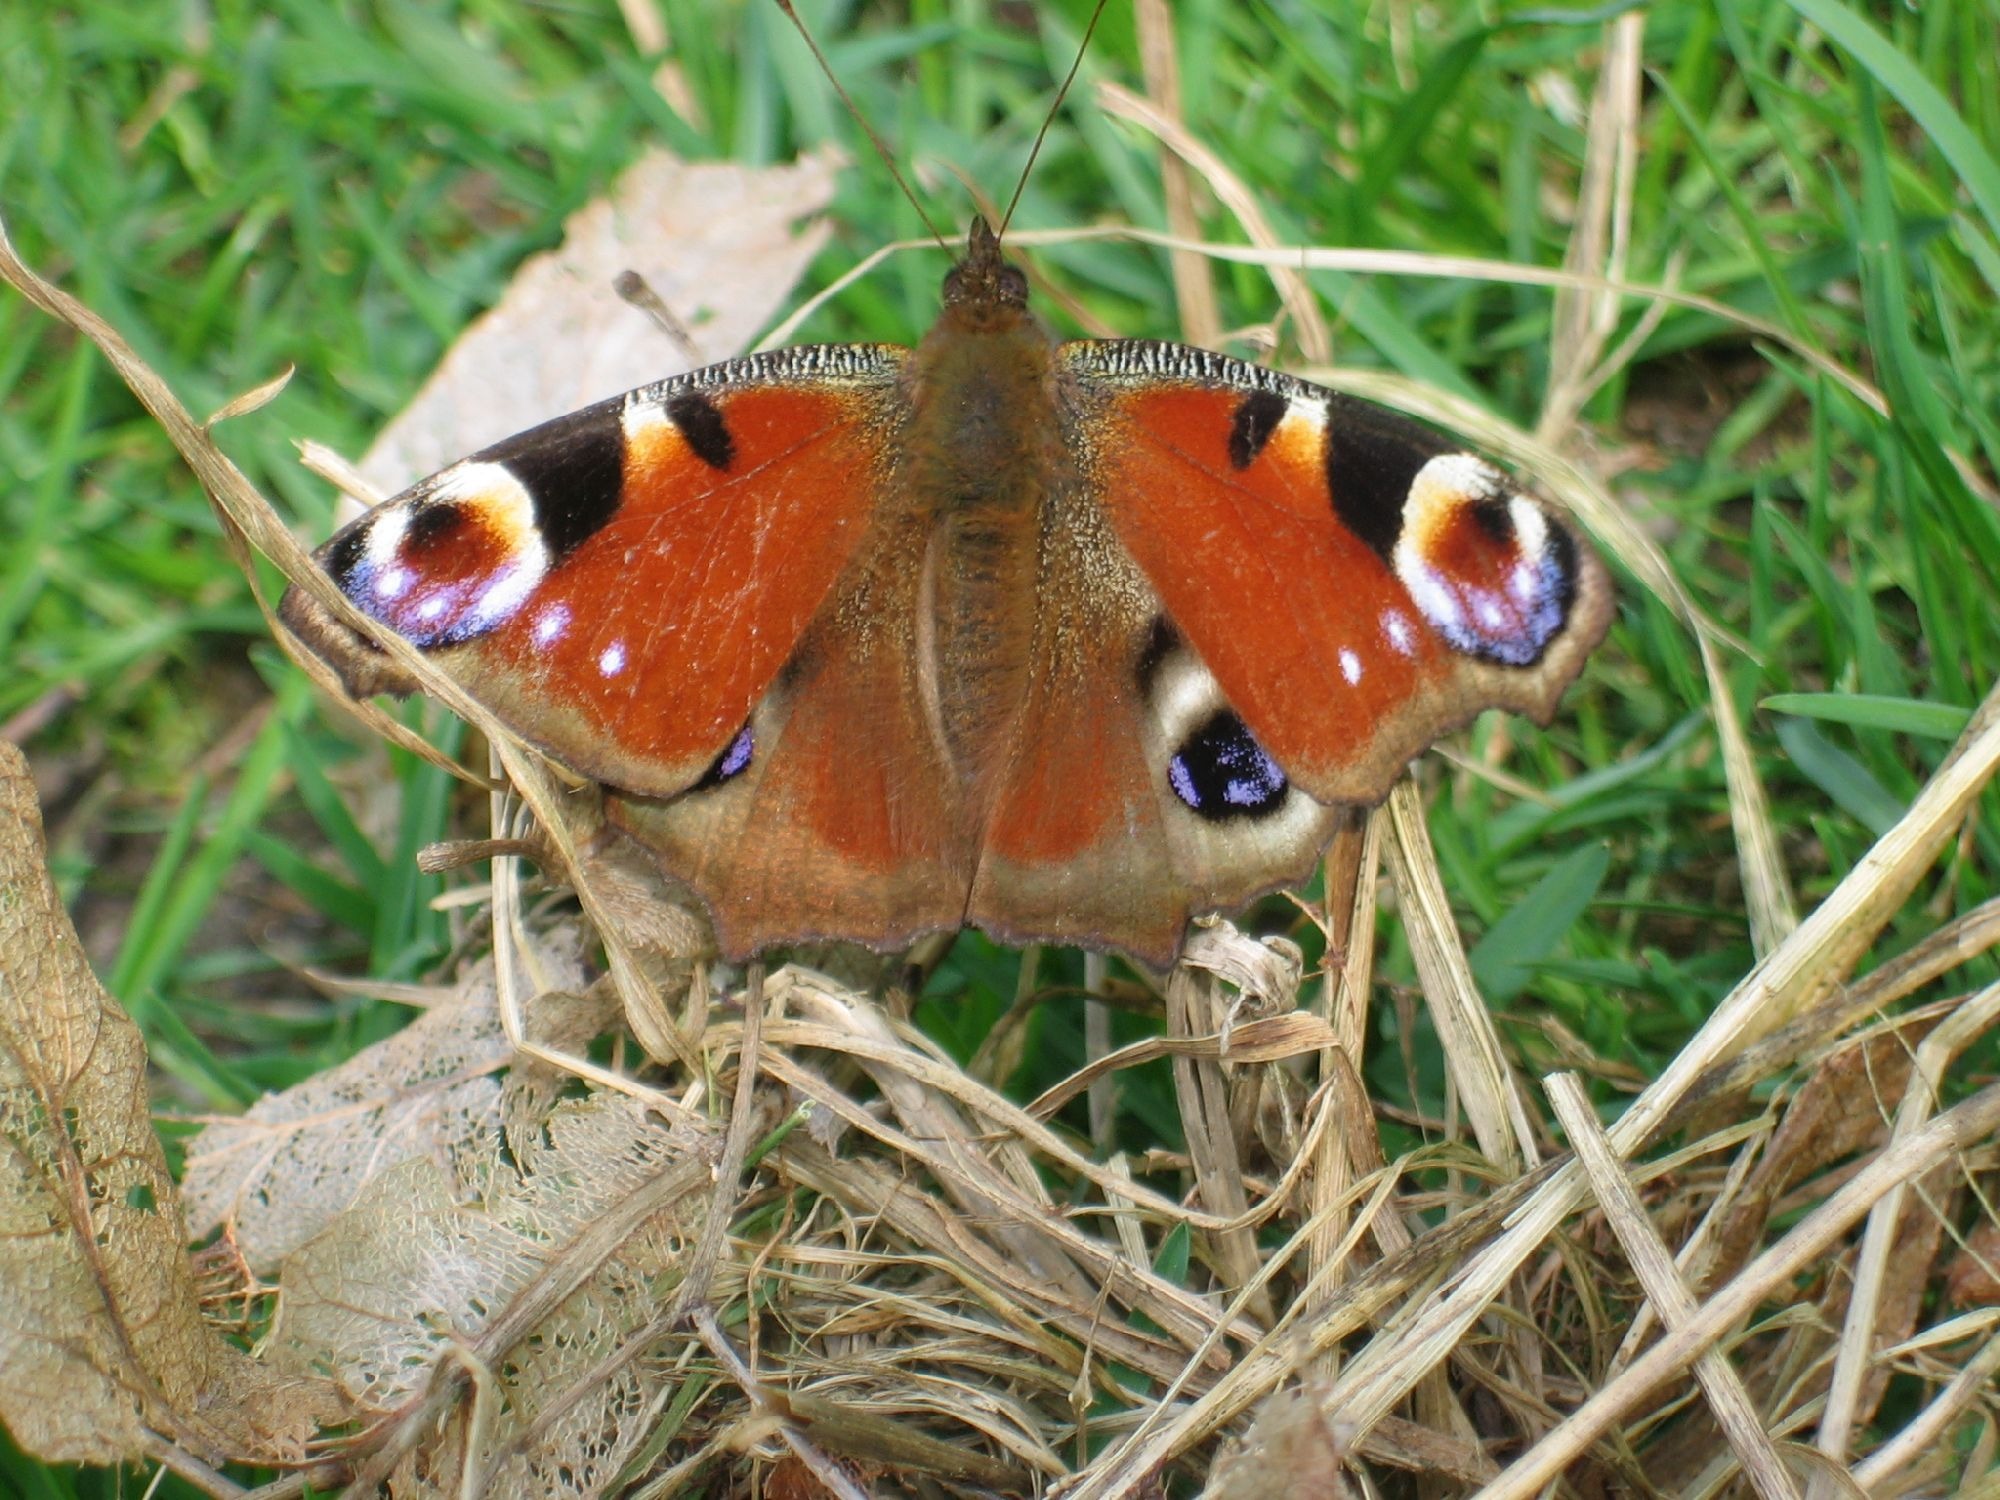
nature, animal, wildlife, insect, butterfly, fauna, invertebrate, peacock, macro photography, moths and butterflies